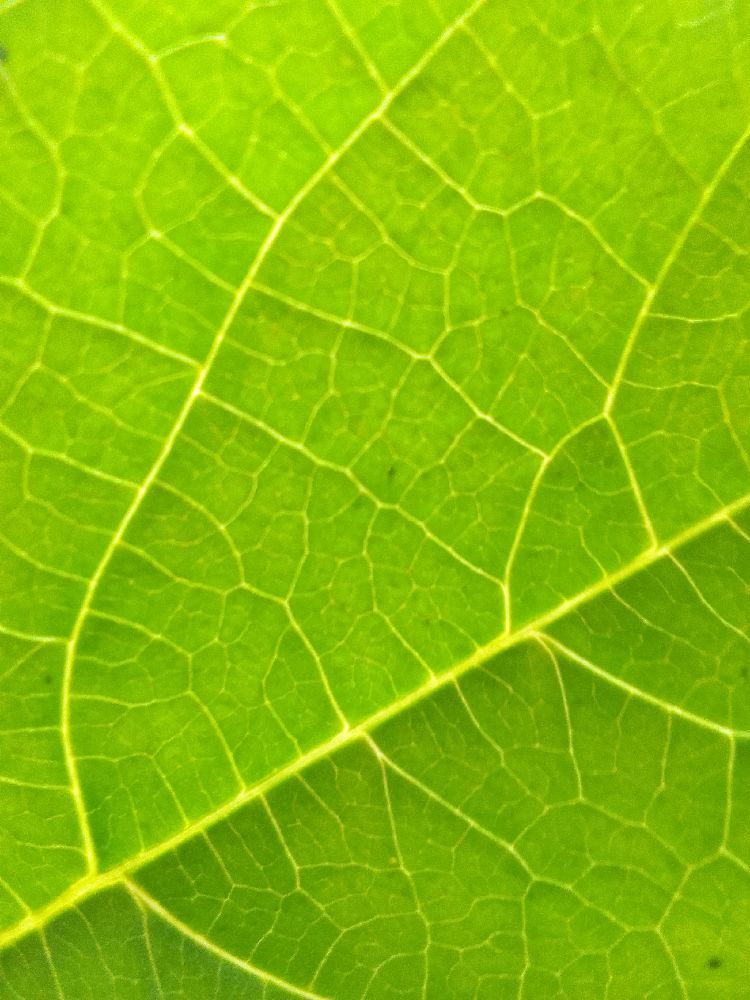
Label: healthy